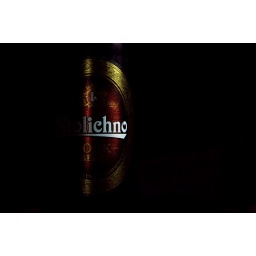
wireless Pentax AF-540FGZ to the back right side, triggered by on-camera flash bounced by a brown bookshelf and a white card